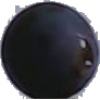
Label: blue_grape